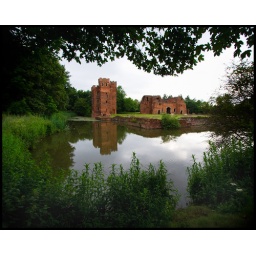
there's a red house over yonder